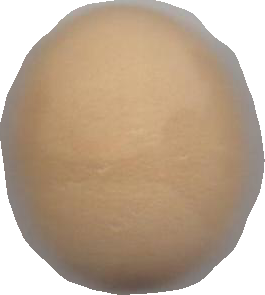
Variety: Grobogan